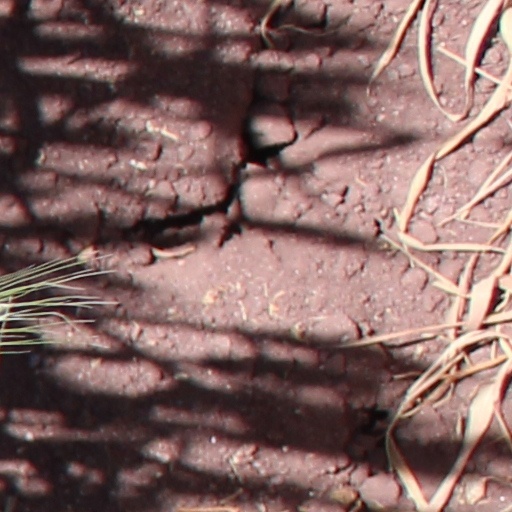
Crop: wheat